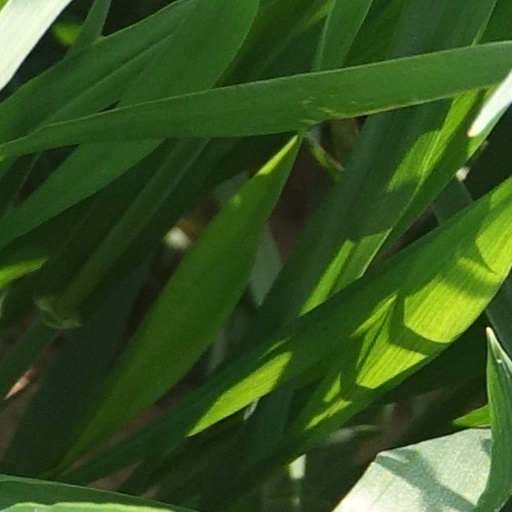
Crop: wheat